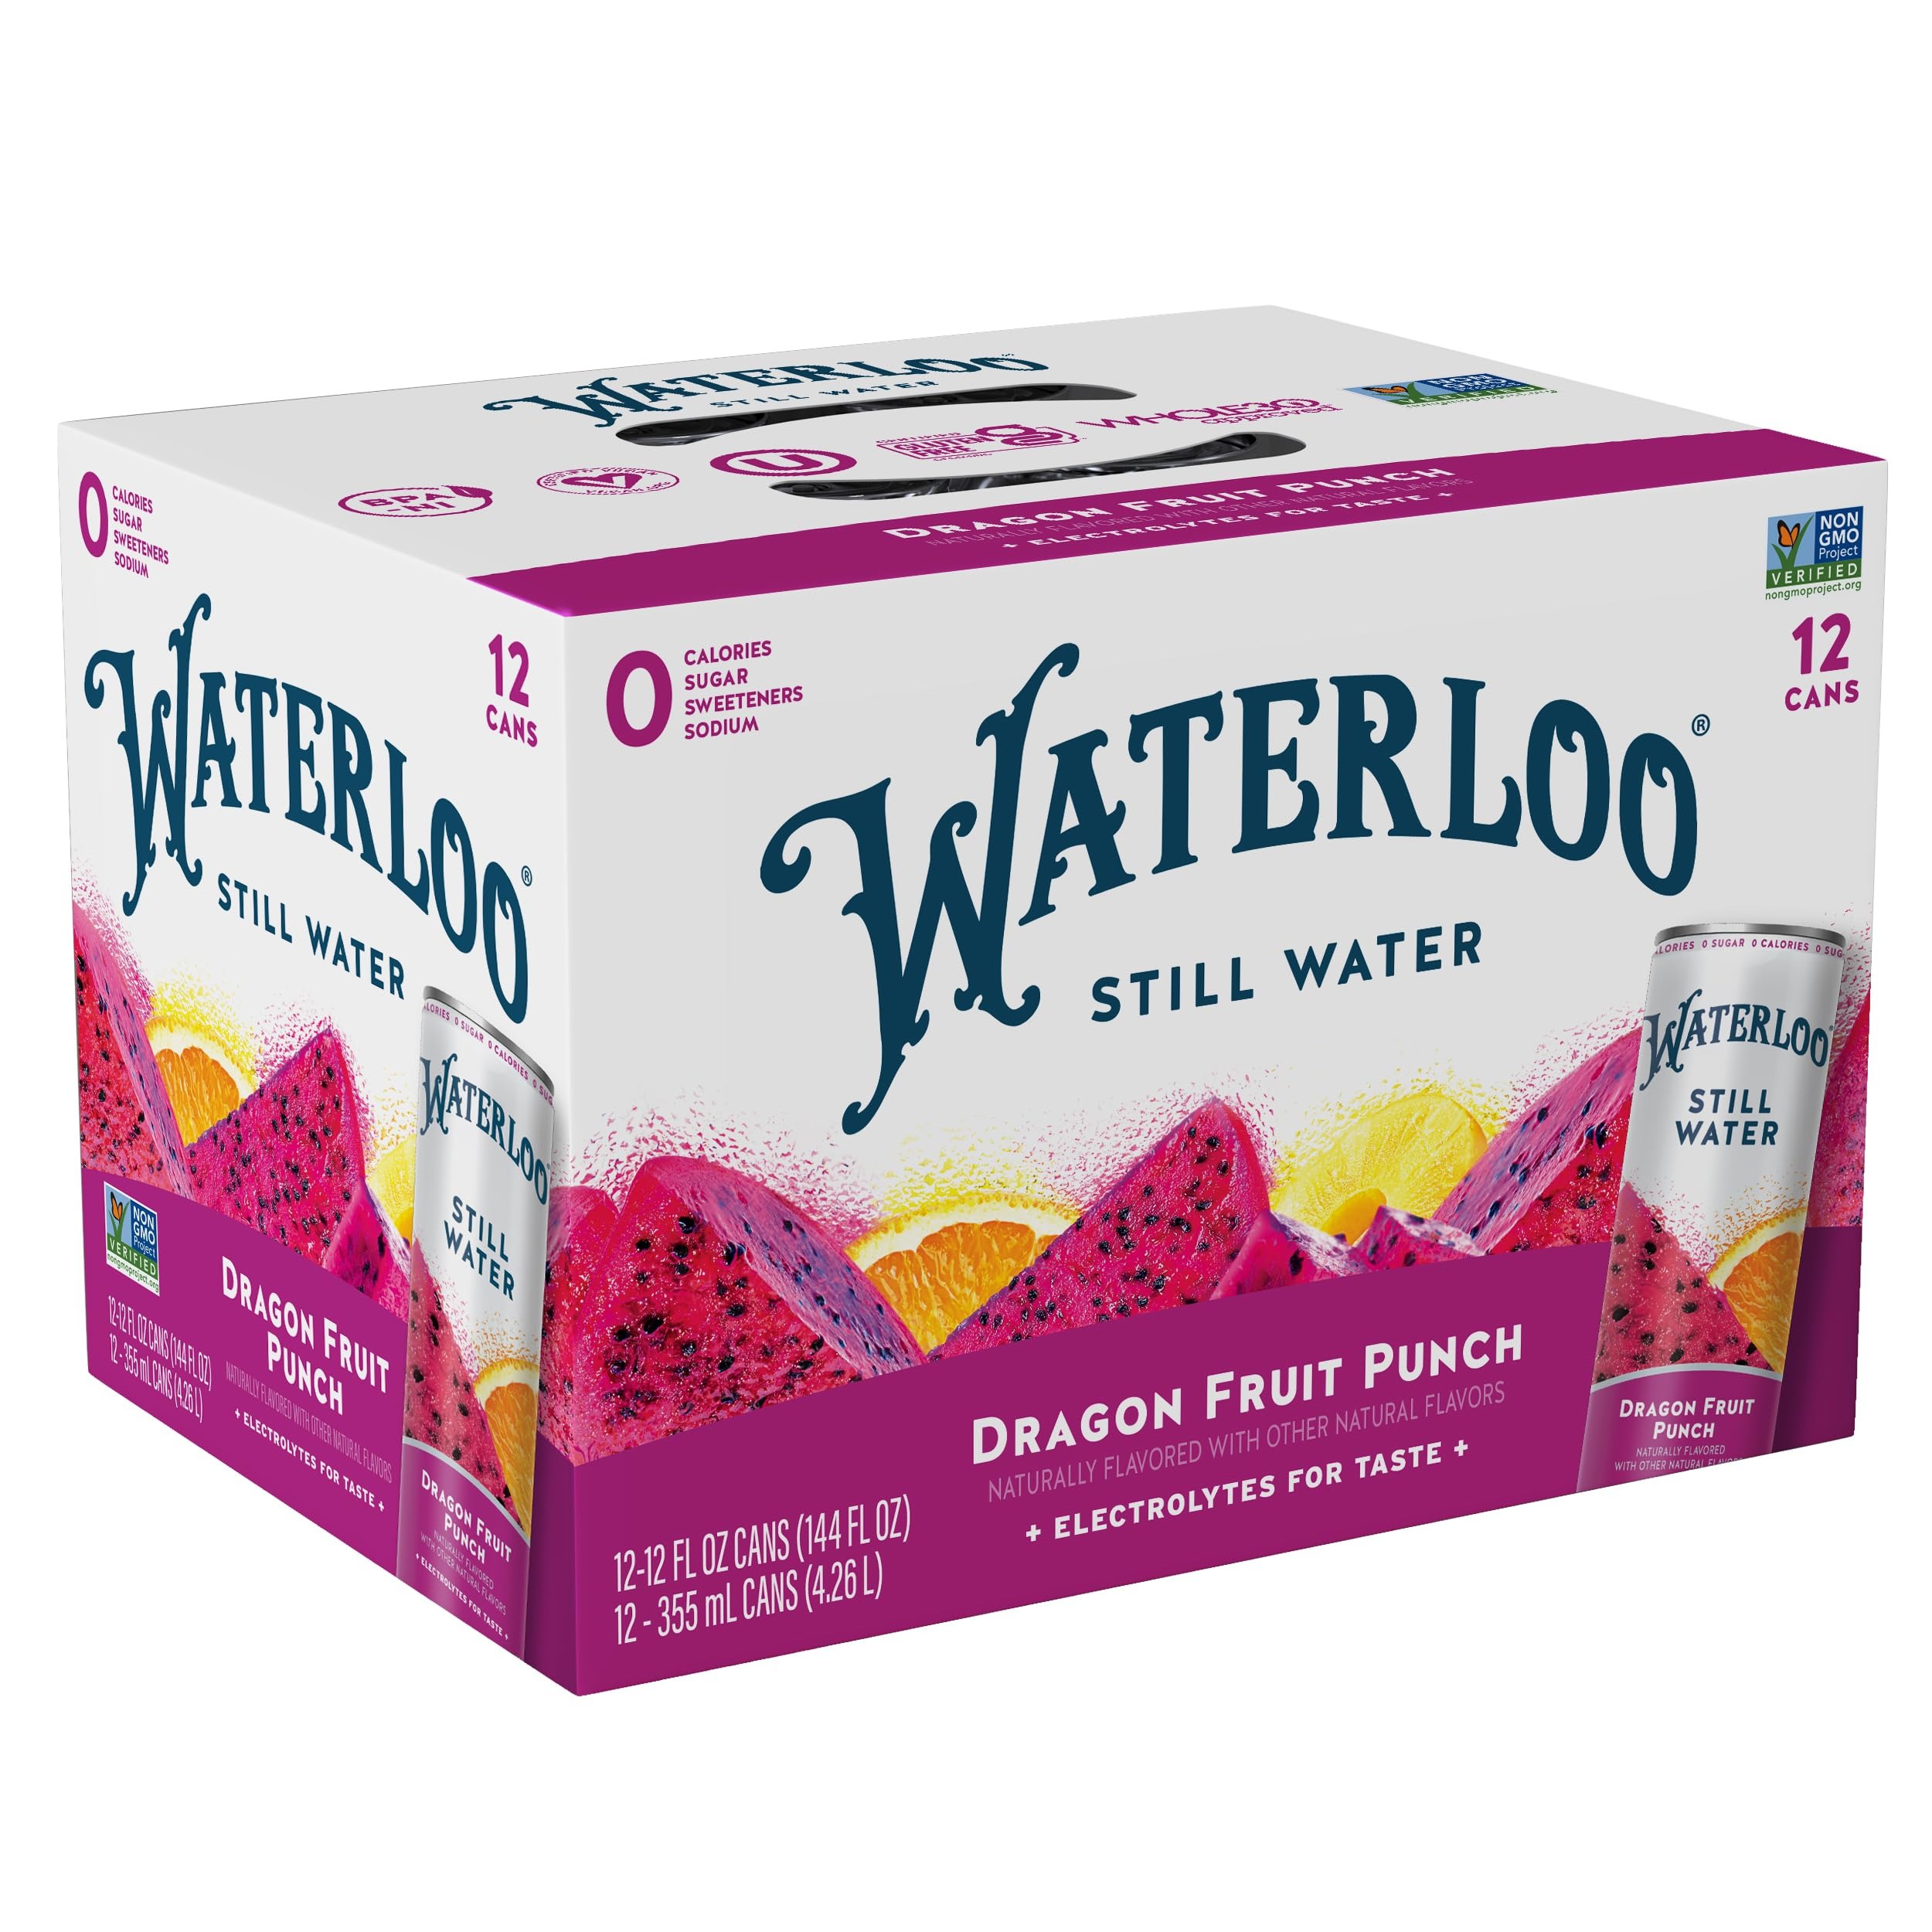
Item Name: Waterloo Still Water, Dragon Fruit Punch Naturally Flavored Purified Water | 12 Fl Oz Cans (Pack of 12) – Zero Calories and Zero Sugar or Sweeteners
Bullet Point 1: Non-GMO naturally flavored purified still water with a nostalgic and tropical Dragon Fruit Punch flavor and aroma
Bullet Point 2: In sustainability-friendly and sleek aluminum cans with BPA-NI liners - no plastic.
Bullet Point 3: Electrolytes added for a distinctly crisp taste
Bullet Point 4: Whole30 Approved, Certified Gluten-Free, Certified Vegan, Kosher
Bullet Point 5: Includes (12) 12 oz cans of Dragon Fruit Punch Still Water
Value: 144.0
Unit: Fl Oz

Price: 10.49